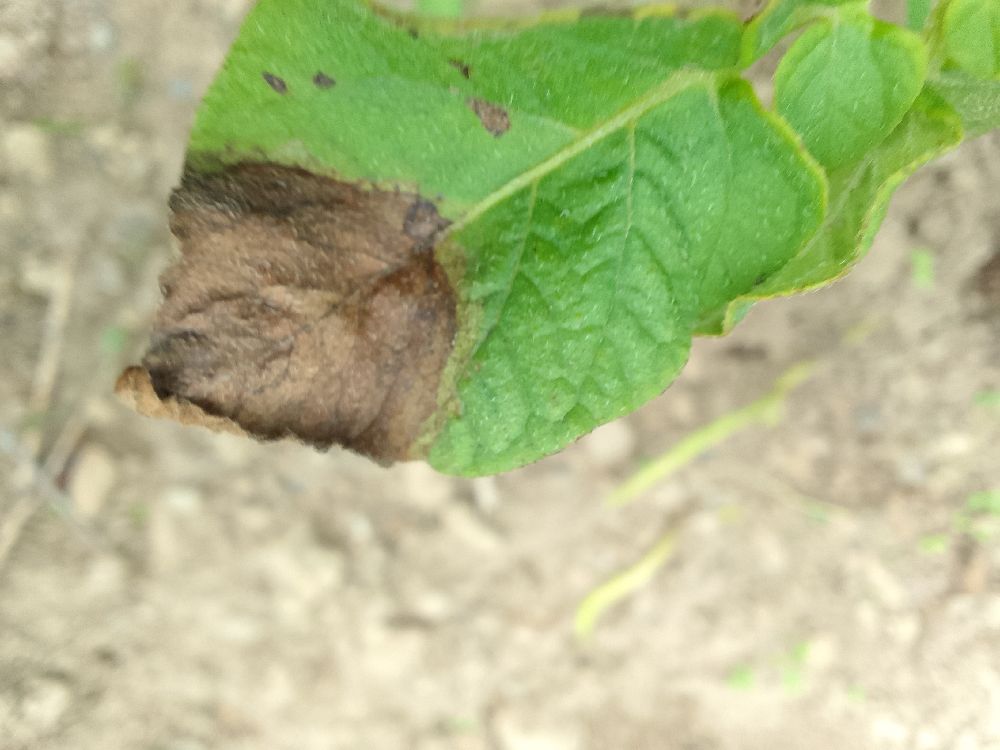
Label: Late blight